CFNY-FM

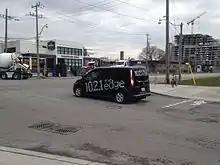
102.1 The Edge van in Toronto.

Alan Cross, host of "The Ongoing History of New Music", as well as on-air personality since 1986, departed the station in 2001 to pursue an opportunity as program director at Hamilton-based radio station CJXY-FM for several years. However, in 2004 he returned to the Edge as program director. His tenure as program director for the Edge garnered acclaim for both him and the station, as he was awarded Canadian Program Director of the Year three times—in 2005, 2006, and 2008. Cross returned to the station in 2014 as a programming consultant and to resurrect his popular syndicated show "The Ongoing History of New Music".